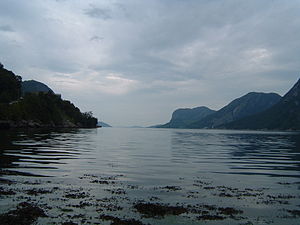
Høgsfjorden
Høgsfjord ved Dirdal.
Høgsfjord er en fjord i Rogaland fylke i Norge. Fjorden går gennem Sandnes, Forsand og Gjesdal kommuner og ender i Dirdal. Fjorden har sidefjordene Frafjord og Lysefjorden.